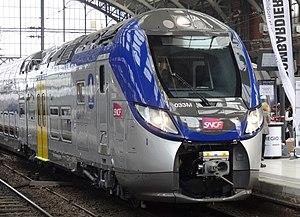
Présentation du Regio 2N de Bombardier Transport le 22 septembre 2014 en gare de Lille-Flandres, Lille, Nord, Nord-Pas-de-Calais, France.
Jusqu’à sa fusion avec le réseau TER Picardie le 28 août 2017 pour former le réseau TER Hauts-de-France, le réseau TER Nord-Pas-de-Calais disposait de 15 locomotives électriques BB 22200, 10 voitures omnibus à deux niveaux rénovées, 33 rames automotrices électriques Z 23500, 47 automotrices électriques Z 24500, 16 automotrices électriques Z 55500 et 5 autorails grande capacité diesel X 76500.